Wetaskiwin-Camrose

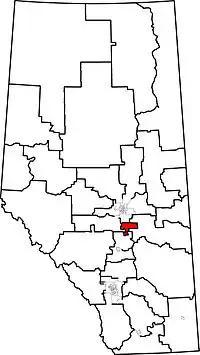
2004 boundaries

Wetaskiwin-Camrose was a provincial electoral district in Alberta, Canada, mandated to return a single member to the Legislative Assembly of Alberta using first past the post method of voting from 1993 to 2019.